Richard III (1699 play)

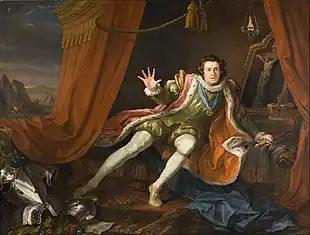
"David Garrick as Richard III", oil on canvas by William Hogarth (1745). The painting depicts a scene from Colley Cibber's adaptation of the William Shakespeare play. The king has just awakened from a nightmare. The painting was made in 1745, but based on Garrick's appearance in 1743.

Around the middle of the eighteenth century, David Garrick began to establish himself at the London stages, and eventually became one of the most widely known actors for the role of Richard III. In 1745, William Hogarth, generally considered the most influential painter of his generation, painted Garrick in his role as Richard III. The role became the one Garrick was most famous for, and the painting one of the best known images of the 18th-century theatrical world.